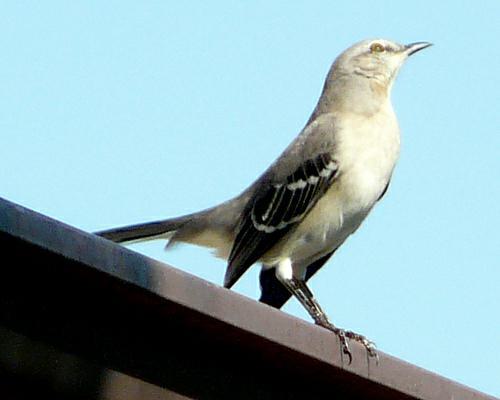
A photo of a mockingbird